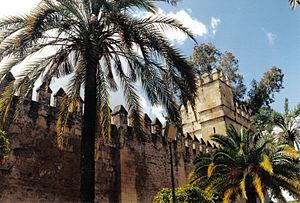
Cordoue - Alcazar d'Alphonse XI (mudéjar)
L'architecture mudéjare est une architecture qui s'est développée dans la péninsule ibérique du XIIᵉ siècle au XVIᵉ siècle dans les régions conquises par les royaumes chrétiens et qui résulte de l'application aux édifices chrétiens d'influences, de techniques et de matériaux musulmans.
Un alcázar est un palais fortifié alliant des qualités militaires et d'agrément tels que firent construire les souverains musulmans en al-Andalus. Ces palais furent adoptés par les souverains chrétiens après la reconquista.
Les Almohades constituent une dynastie musulmane berbère issue d'un mouvement religieux ascétique qui supplanta la dynastie berbère des Almoravides au Maghreb et dans la péninsule ibérique.
L’Alcázar des rois chrétiens de Cordoue est un Alcázar médiéval situé à Cordoue, en Espagne près du fleuve Guadalquivir et à proximité de la cathédrale. L'Alcázar prend son nom du mot arabe القصر. La forteresse a été l'une des résidences principales des Rois catholiques.